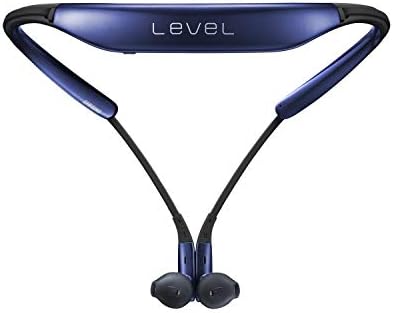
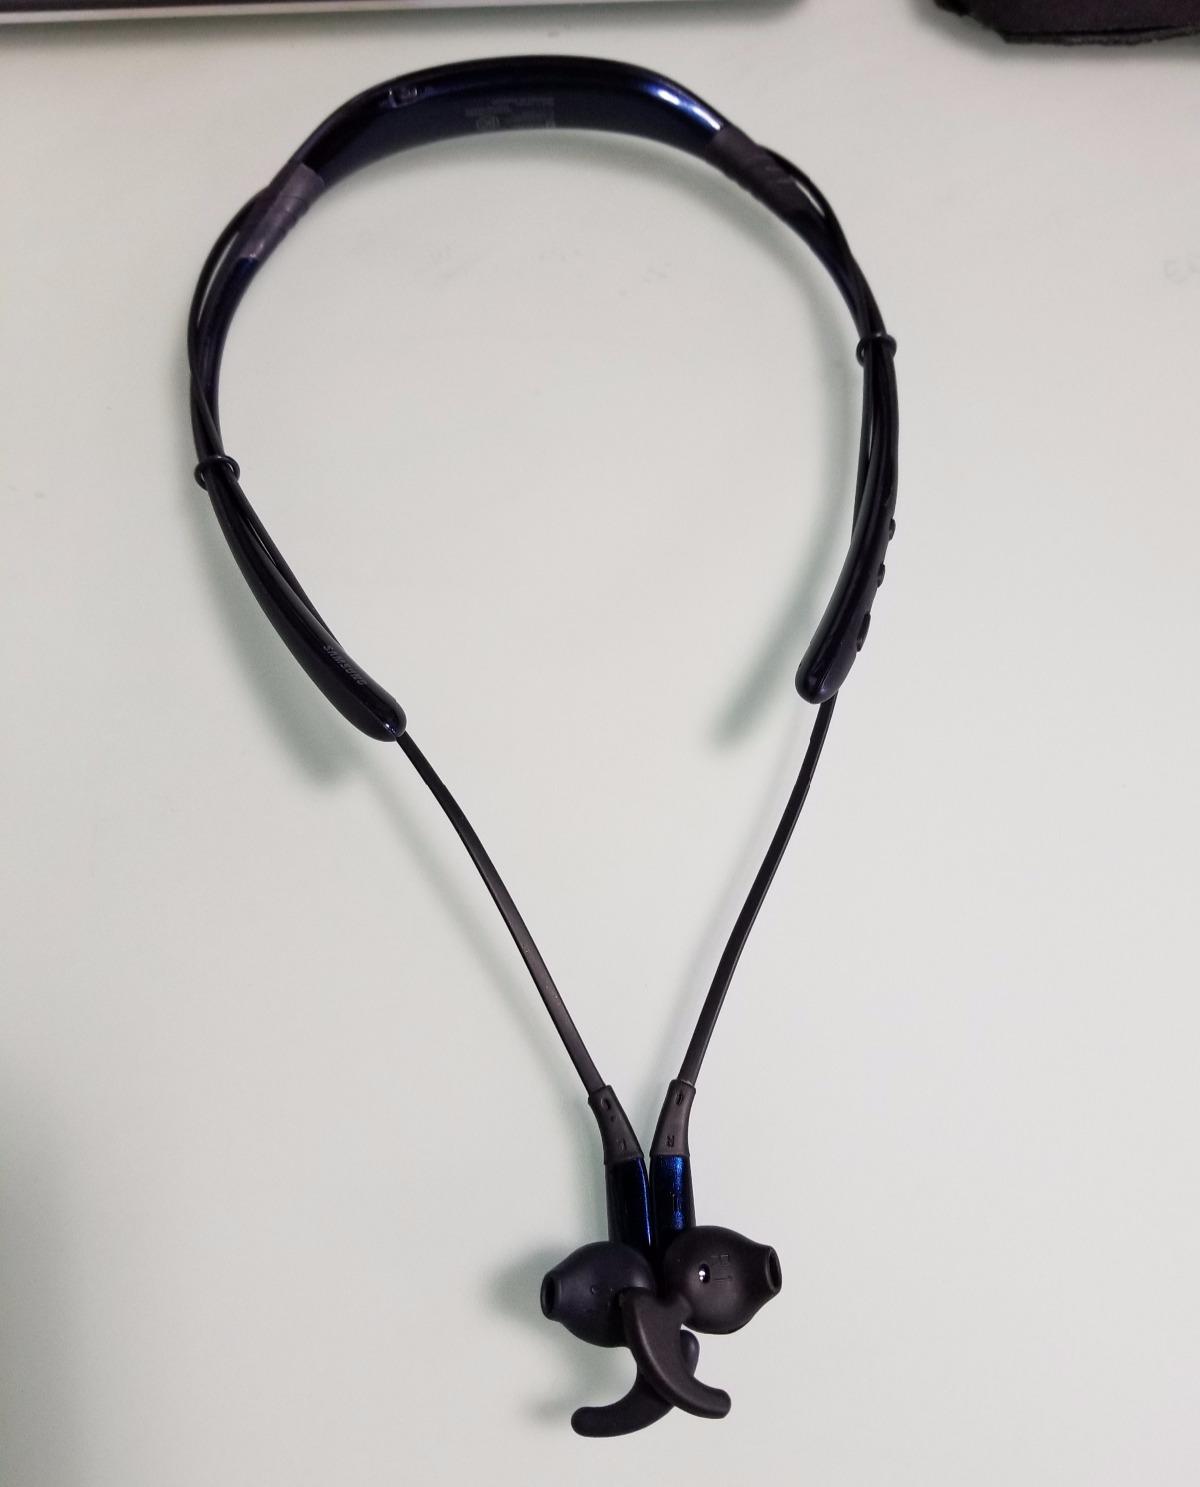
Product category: headphones
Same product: yes